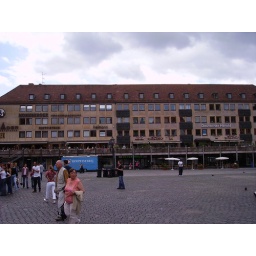
This is a very large office building looking back away from the large soccer ball in Haupte Market